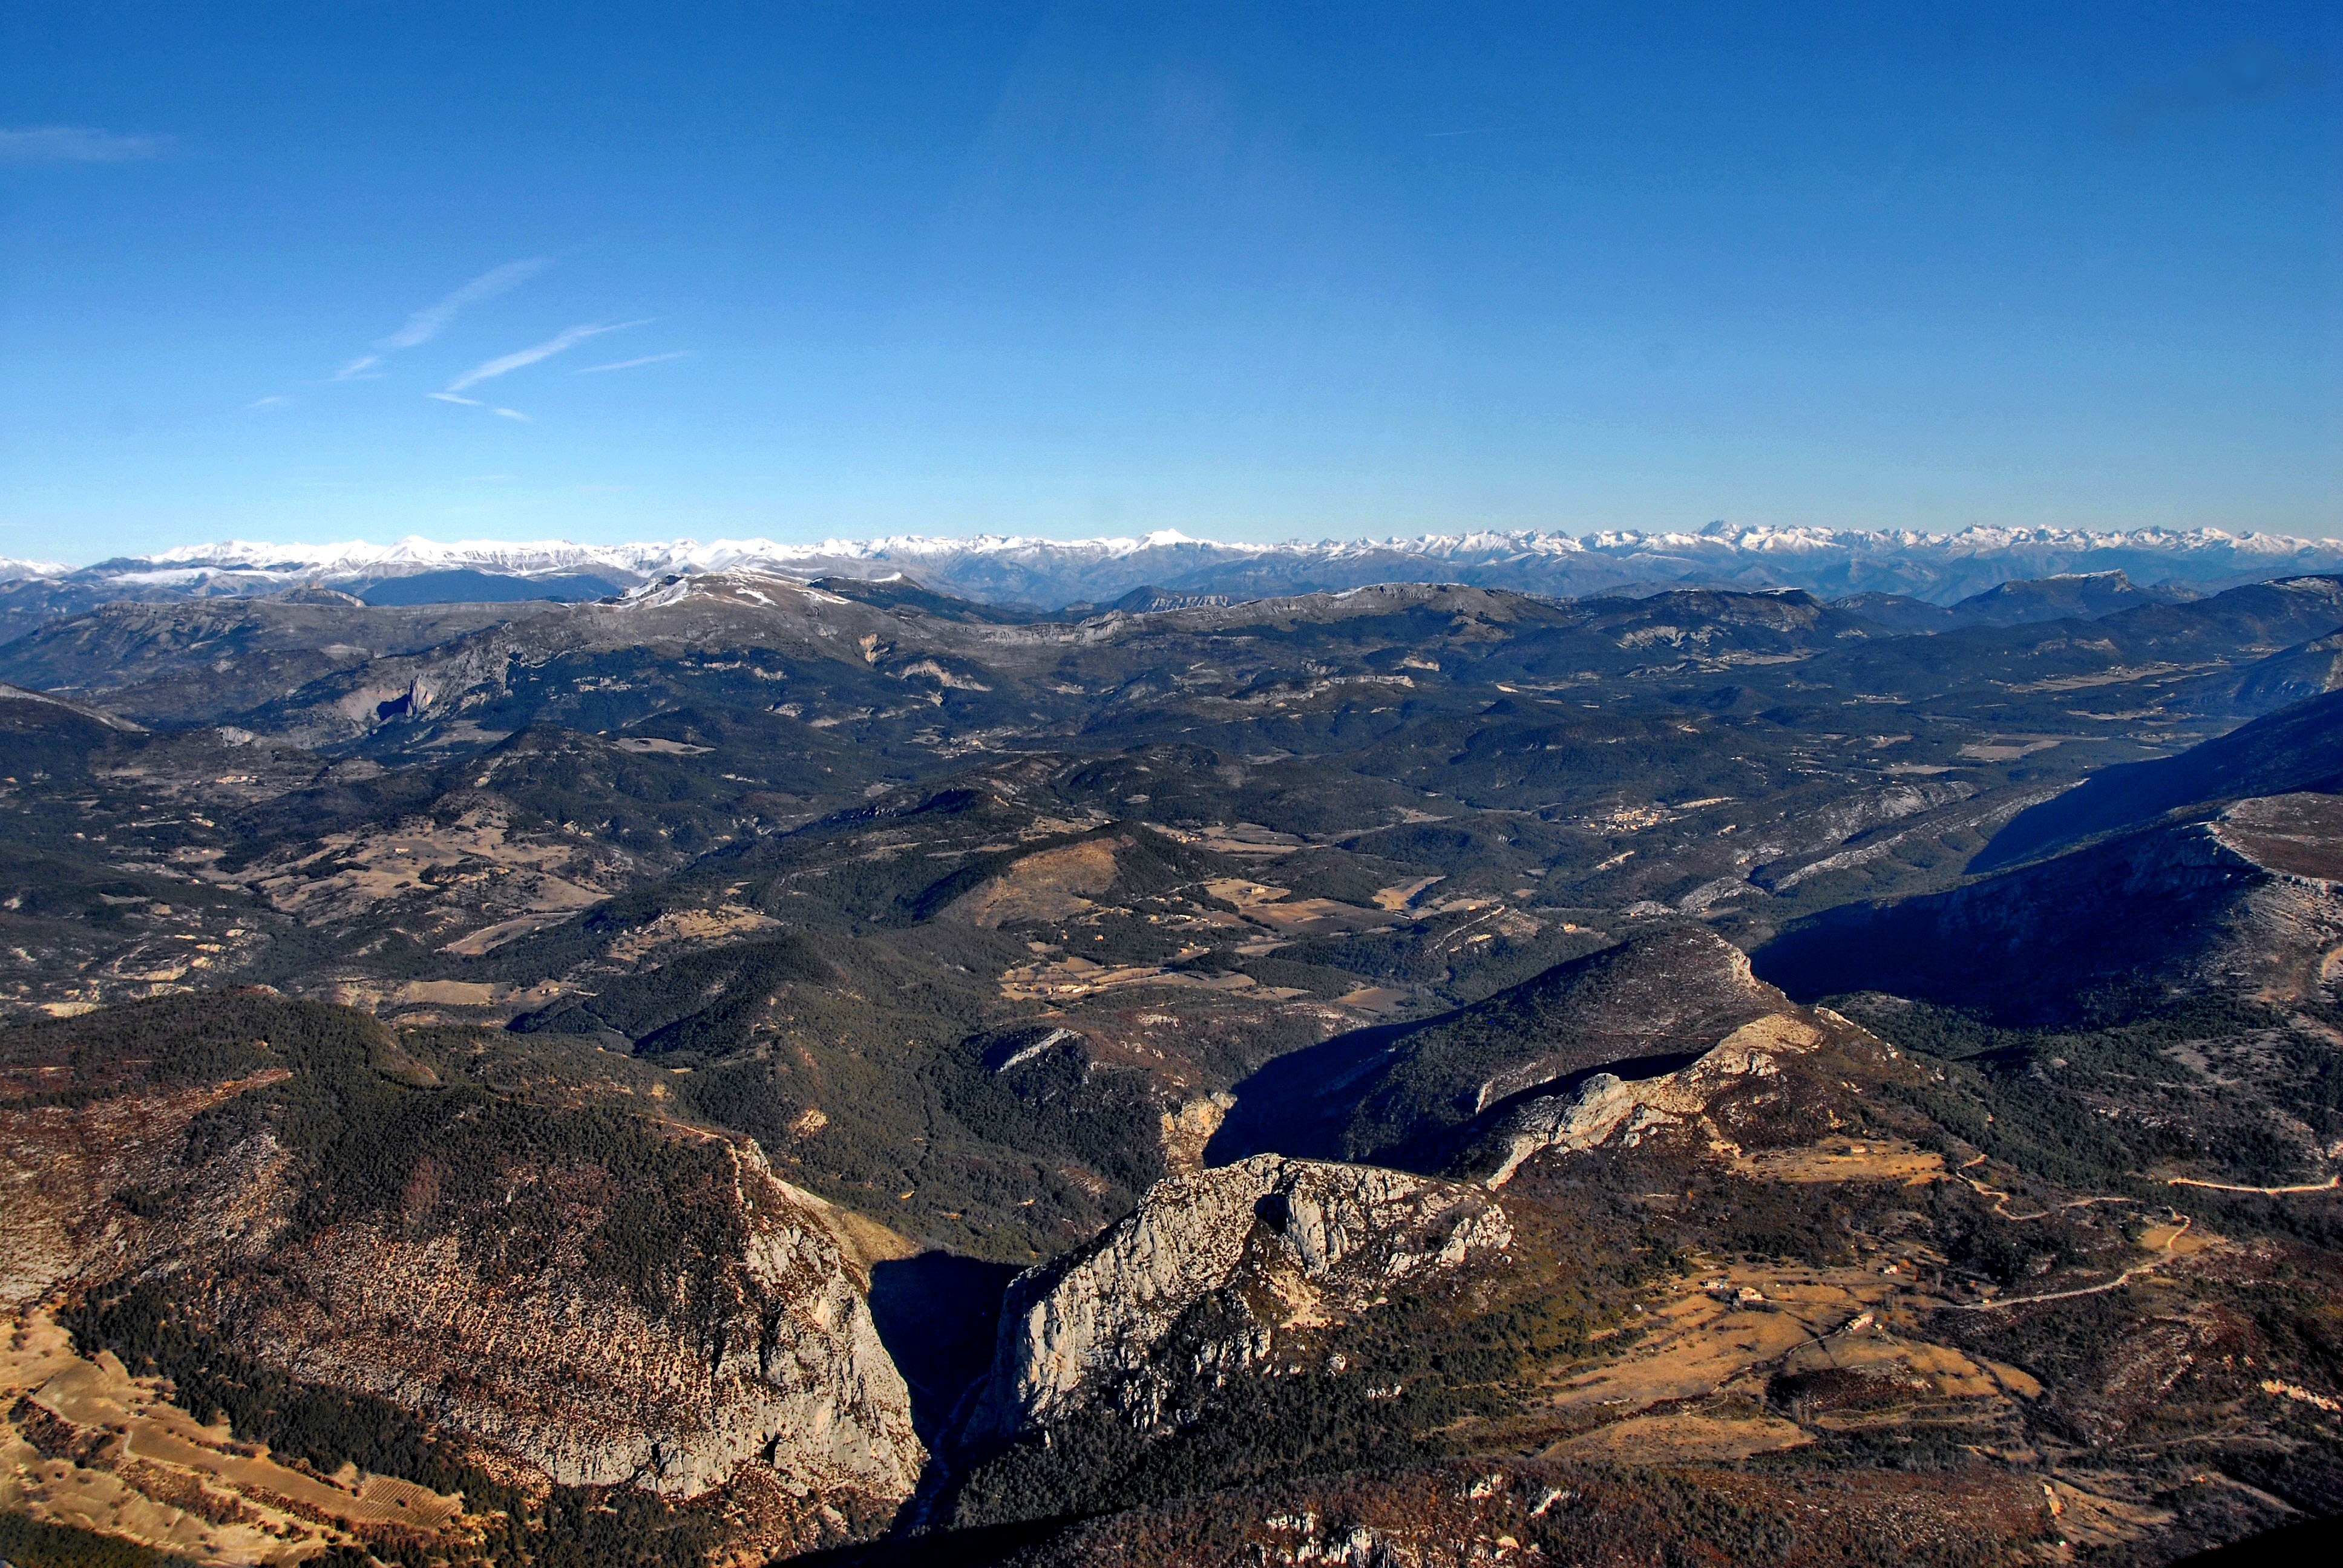
landscape, nature, forest, wilderness, walking, mountain, snow, sky, photography, hill, adventure, valley, mountain range, panorama, france, scenic, gorge, extreme sport, terrain, ridge, summit, trees, outside, clouds, mountains, alps, ravine, plateau, fell, landform, aerial photography, geographical feature, mountainous landforms